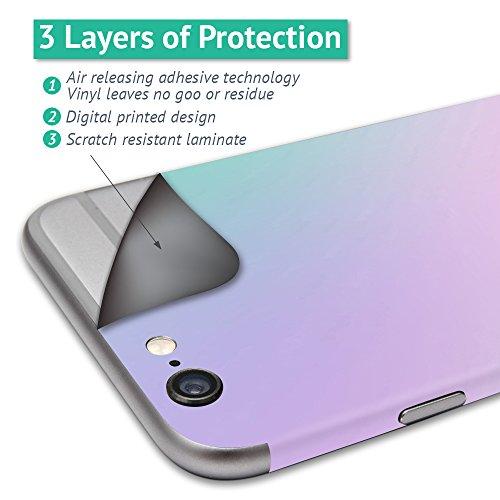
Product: MightySkins Skin Compatible With DJI Spark Mini - Solid Lilac | Protective, Durable, and Unique Vinyl Decal wrap cover | Easy To Apply, Remove, and Change Styles | Made in the USA
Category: Toys & Games | Novelty & Gag Toys | Gag Toys & Practical Jokes
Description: SET THE TREND: Show off your unique style with MightySkins for your DJI Spark Mini Don’t like the Solid Lilac skin We have hundreds of designs to choose from, so your Spark Mini will be as unique as you are.
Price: $14.99
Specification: ProductDimensions:9x0.1x6inches|ItemWeight:0.16ounces|ShippingWeight:0.96ounces(Viewshippingratesandpolicies)|ASIN:B073JR8QP6|Itemmodelnumber:DJSP-SolidLilac